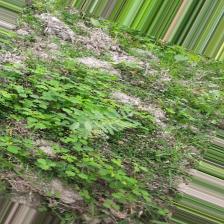
Label: Normal